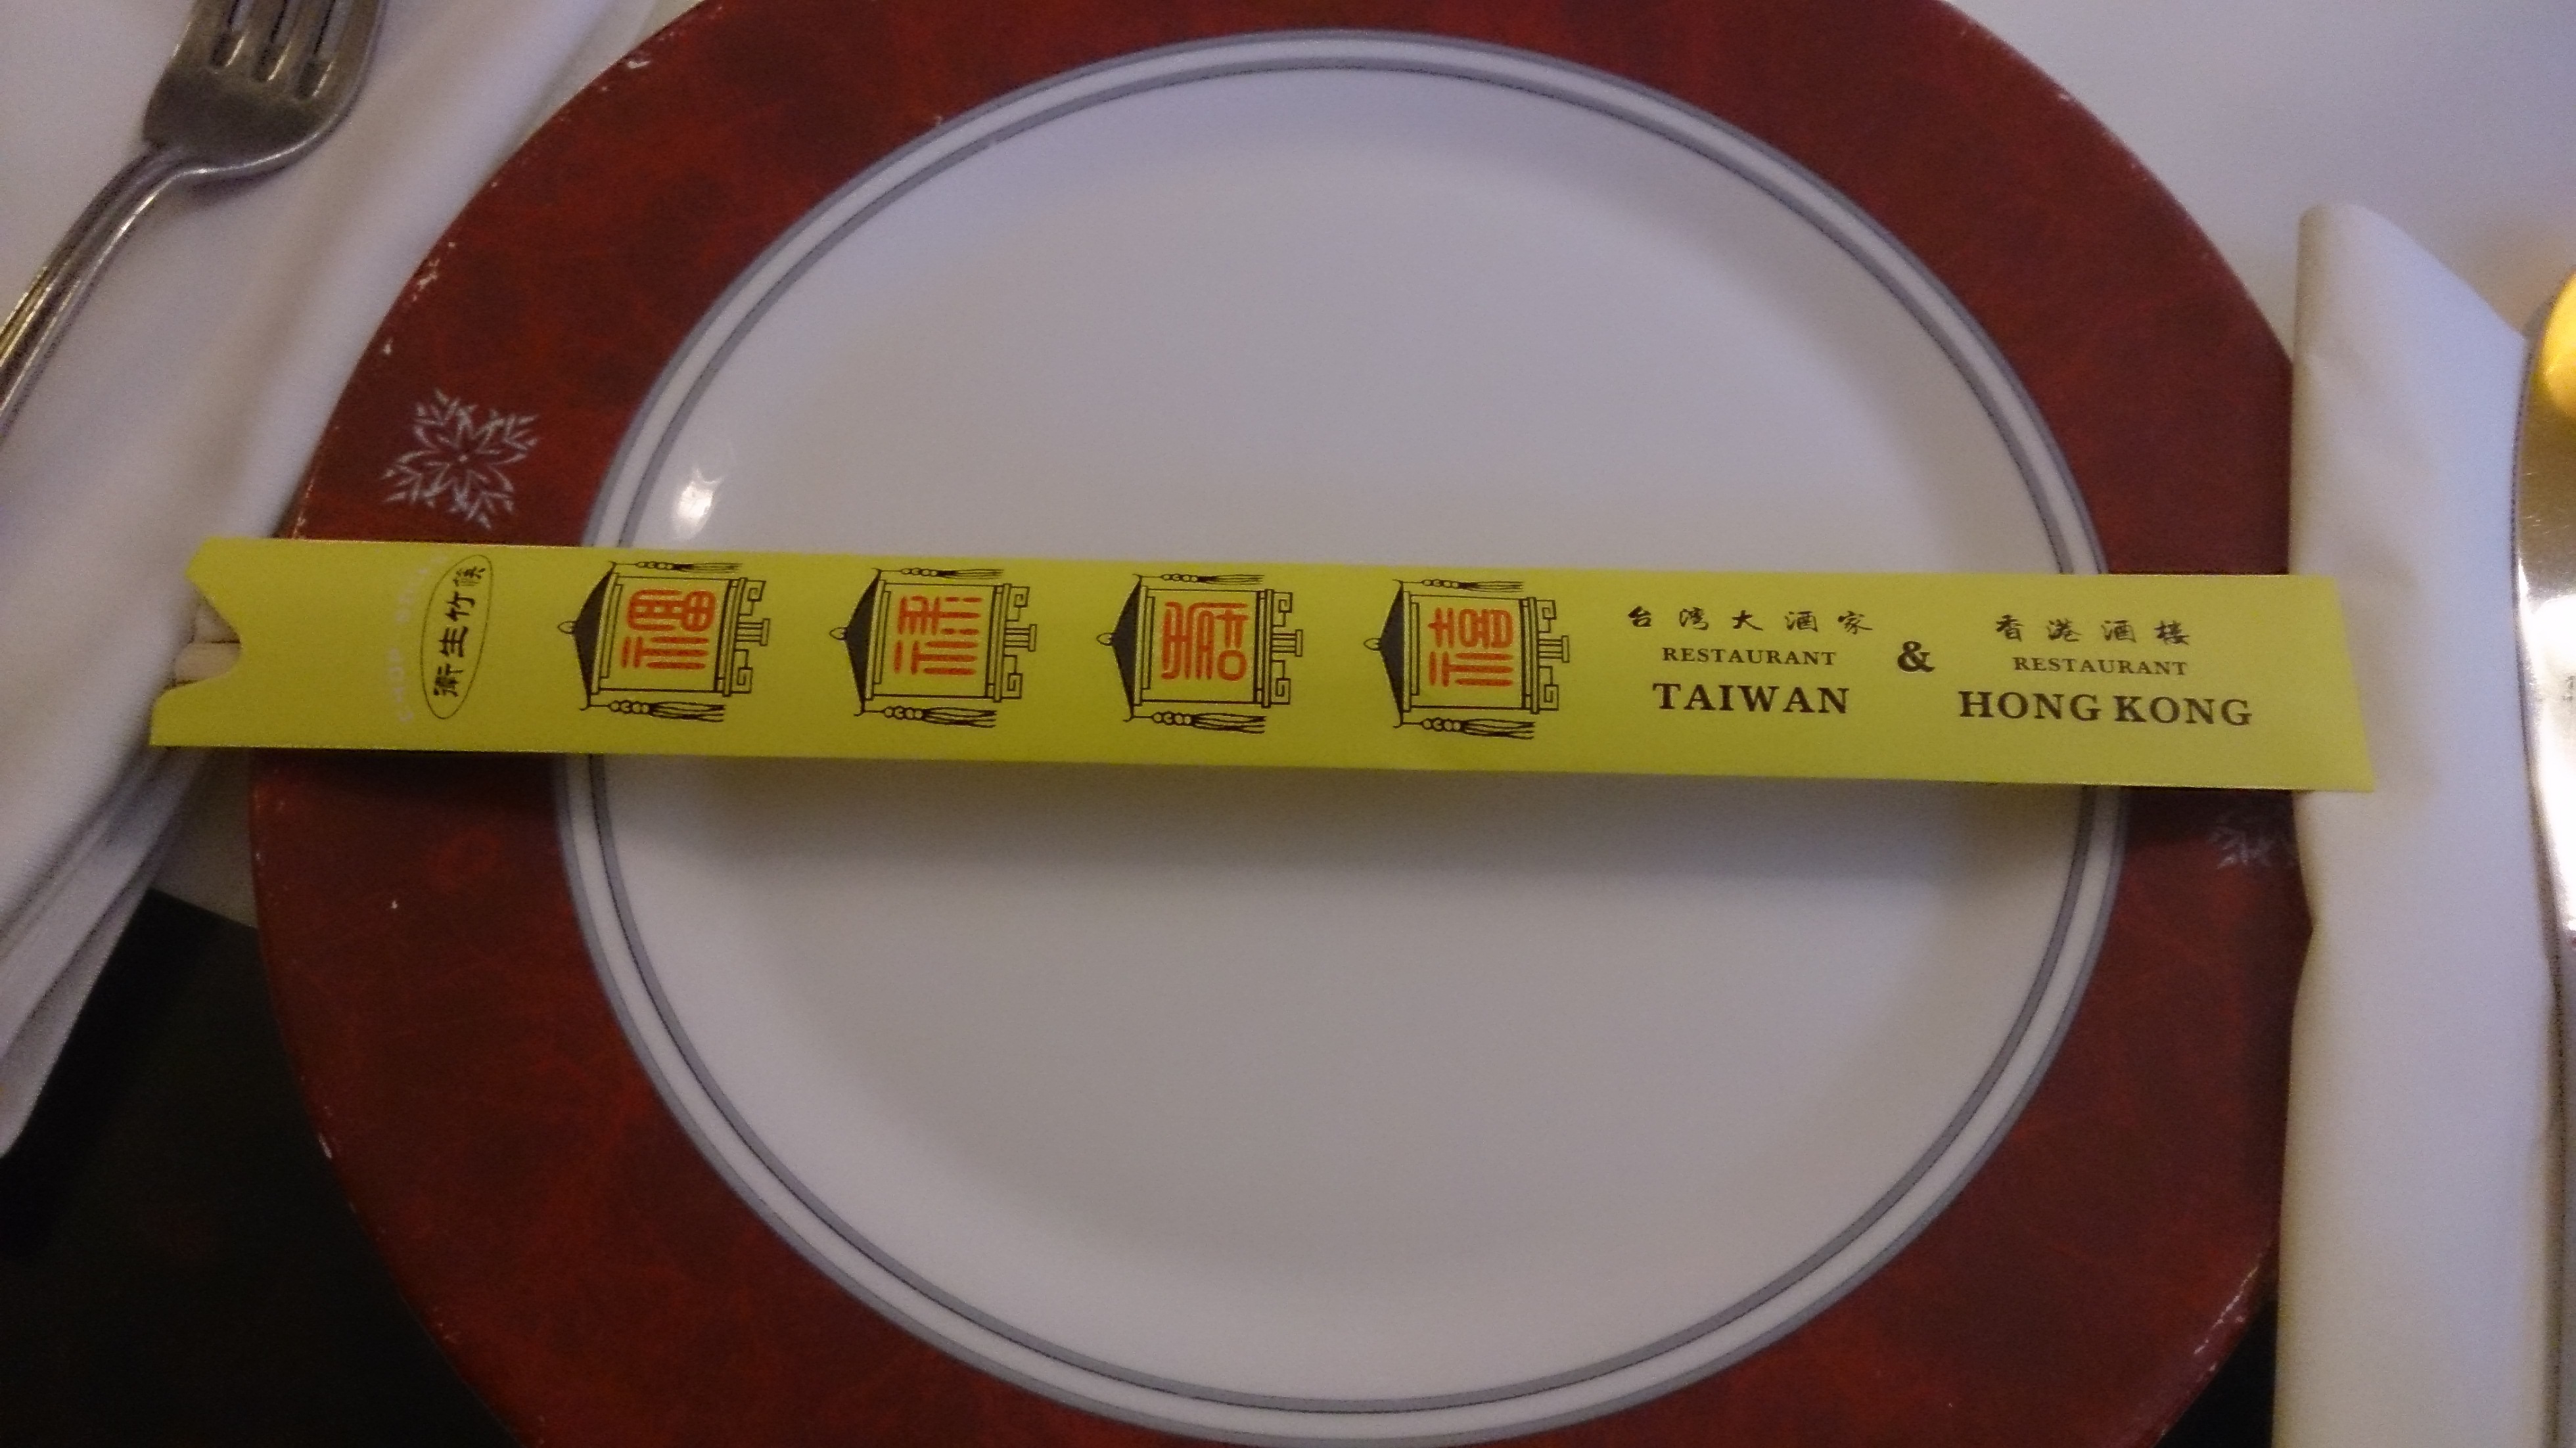
window, restaurant, drum, circle, china, shape, chopsticks